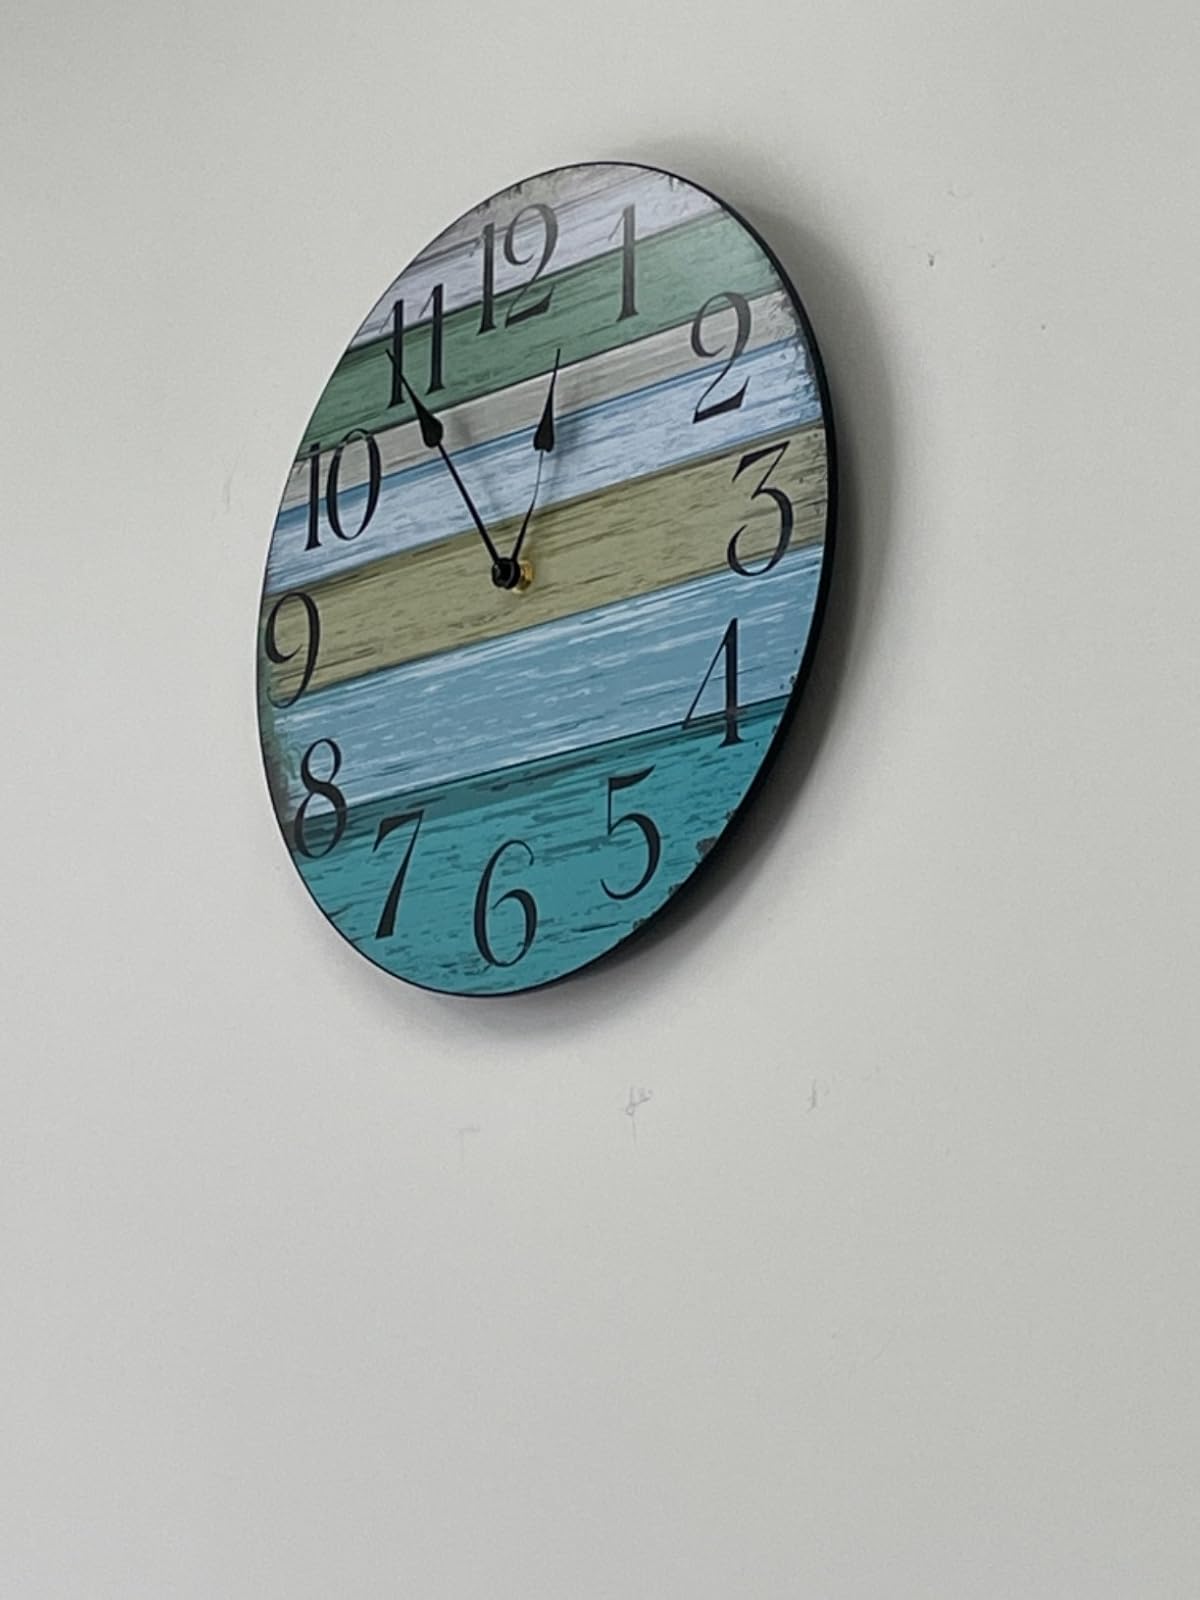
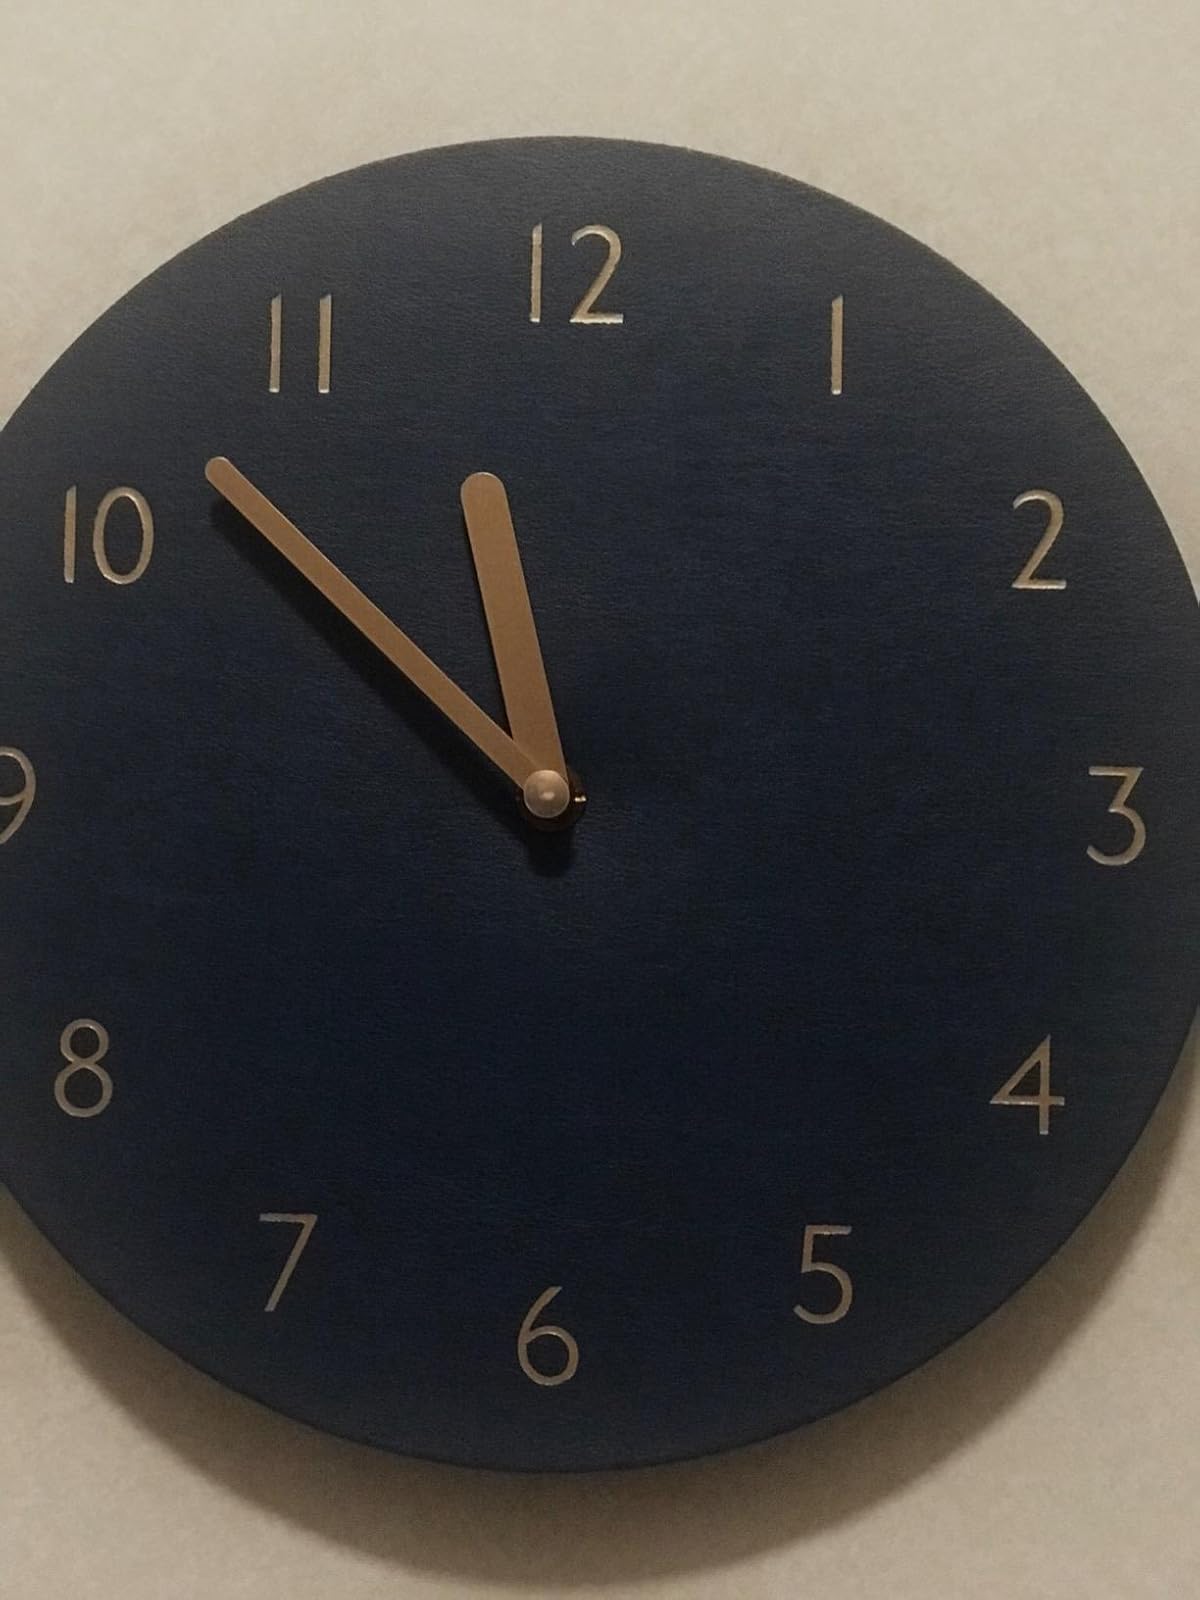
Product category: clock
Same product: no